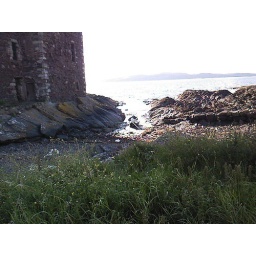
little boat by the Portencross castle